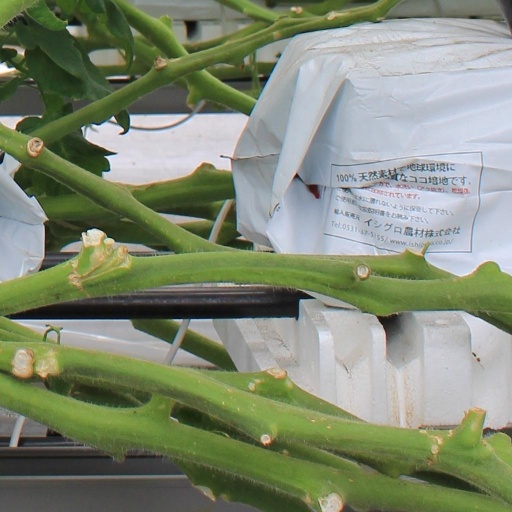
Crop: tomato